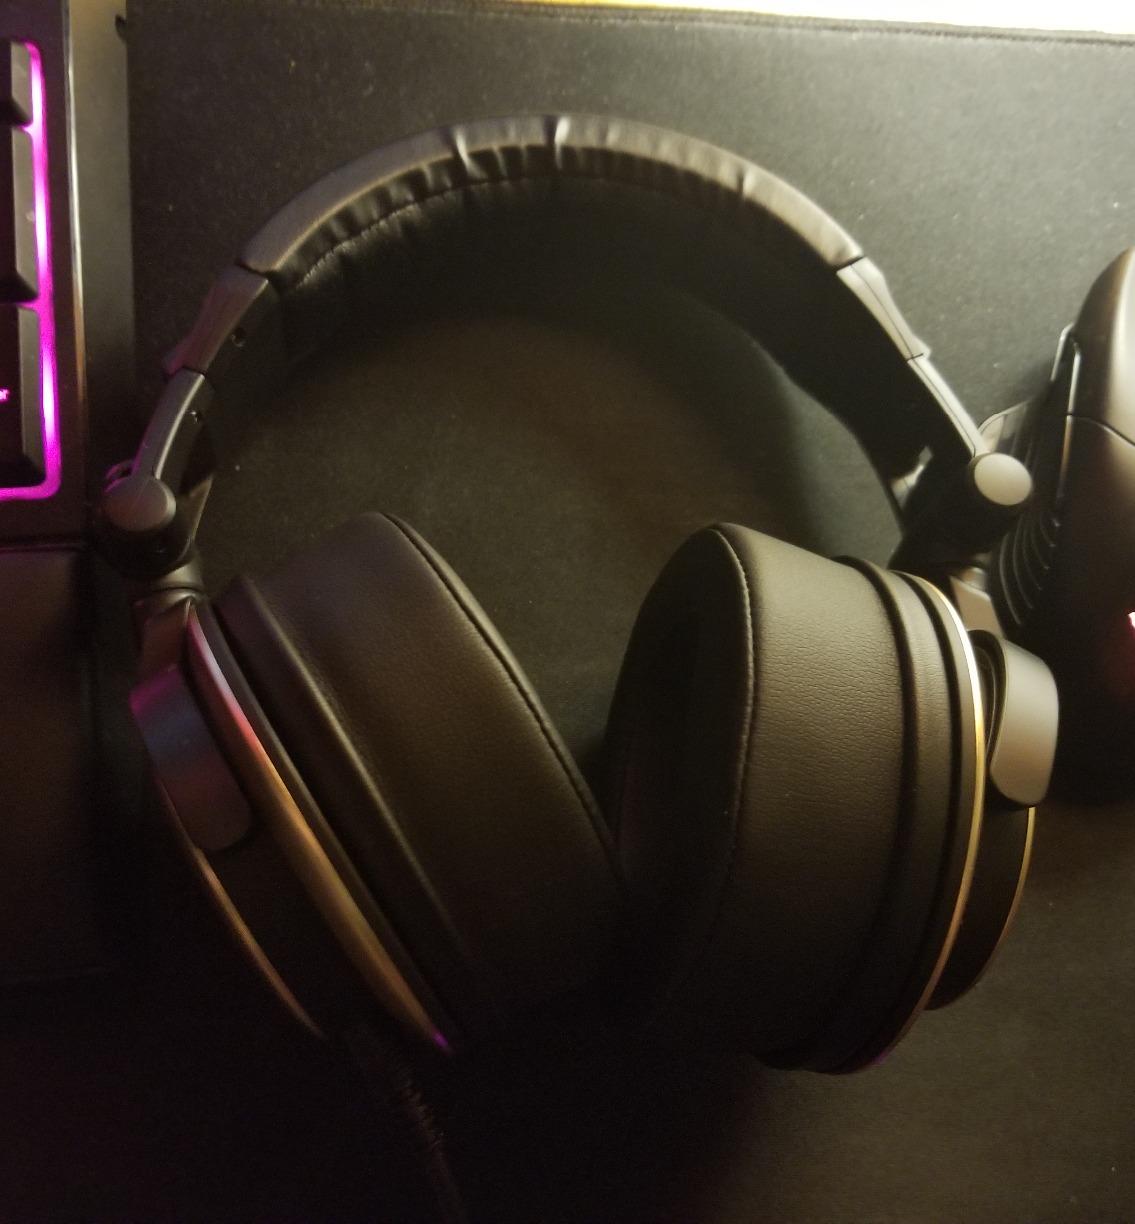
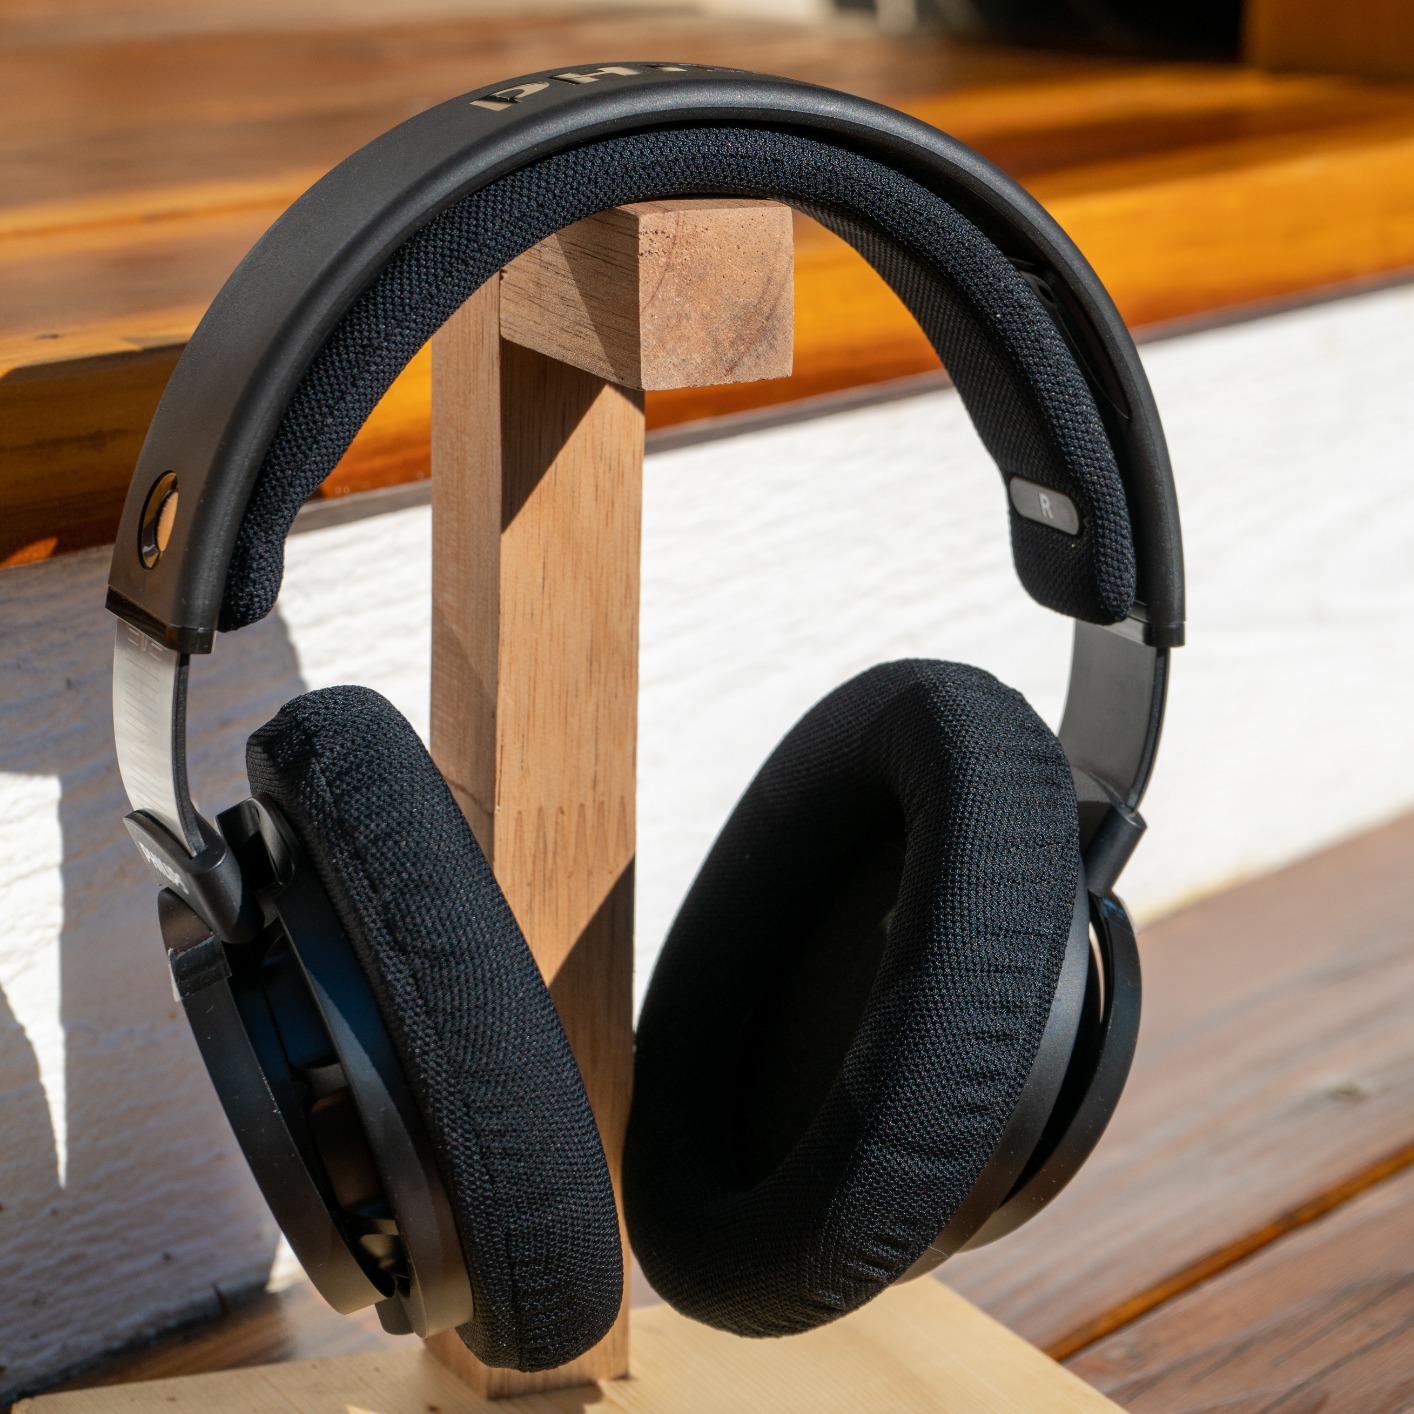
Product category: headphones
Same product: no